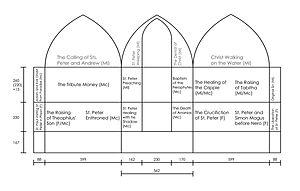
Le Baptême des néophytes – en italien : Il battesimo dei neofiti – est une fresque peinte, par Masaccio, sur un des murs de la chapelle Brancacci de l'église Santa Maria del Carmine à Florence, en Toscane.
La chapelle Brancacci se situe à l'extrémité du transept droit de l'église Santa Maria del Carmine de Florence. Elle a été fondée en 1386 par le riche drapier Piero di Piuvichese Brancacci pour honorer l'apôtre Pierre, son saint patron.